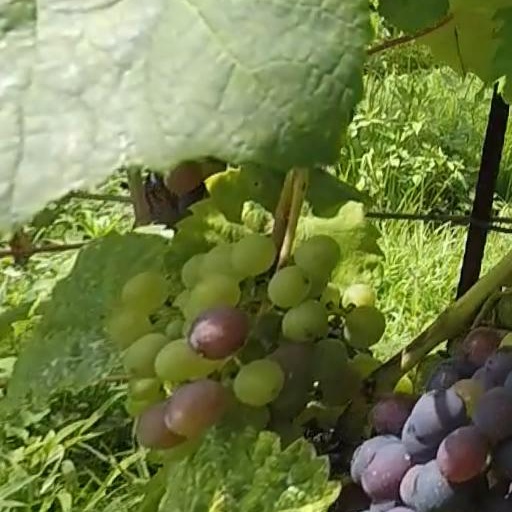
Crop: grape